Brandon Scherff

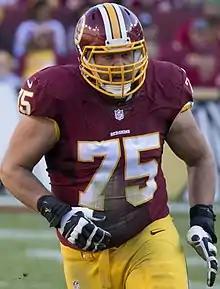
Scherff in a game during his rookie season in 2015

The Washington Redskins selected Scherff in the first round (fifth overall) of the 2015 NFL draft. This made him the first player from Iowa drafted in the top ten since Robert Gallery was selected second overall in 2004. On May 12, 2015, Scherff signed a fully guaranteed four-year, $21.21 million contract with the team.